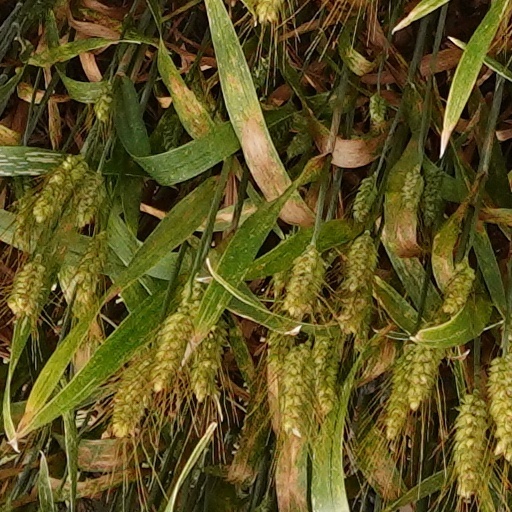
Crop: wheat